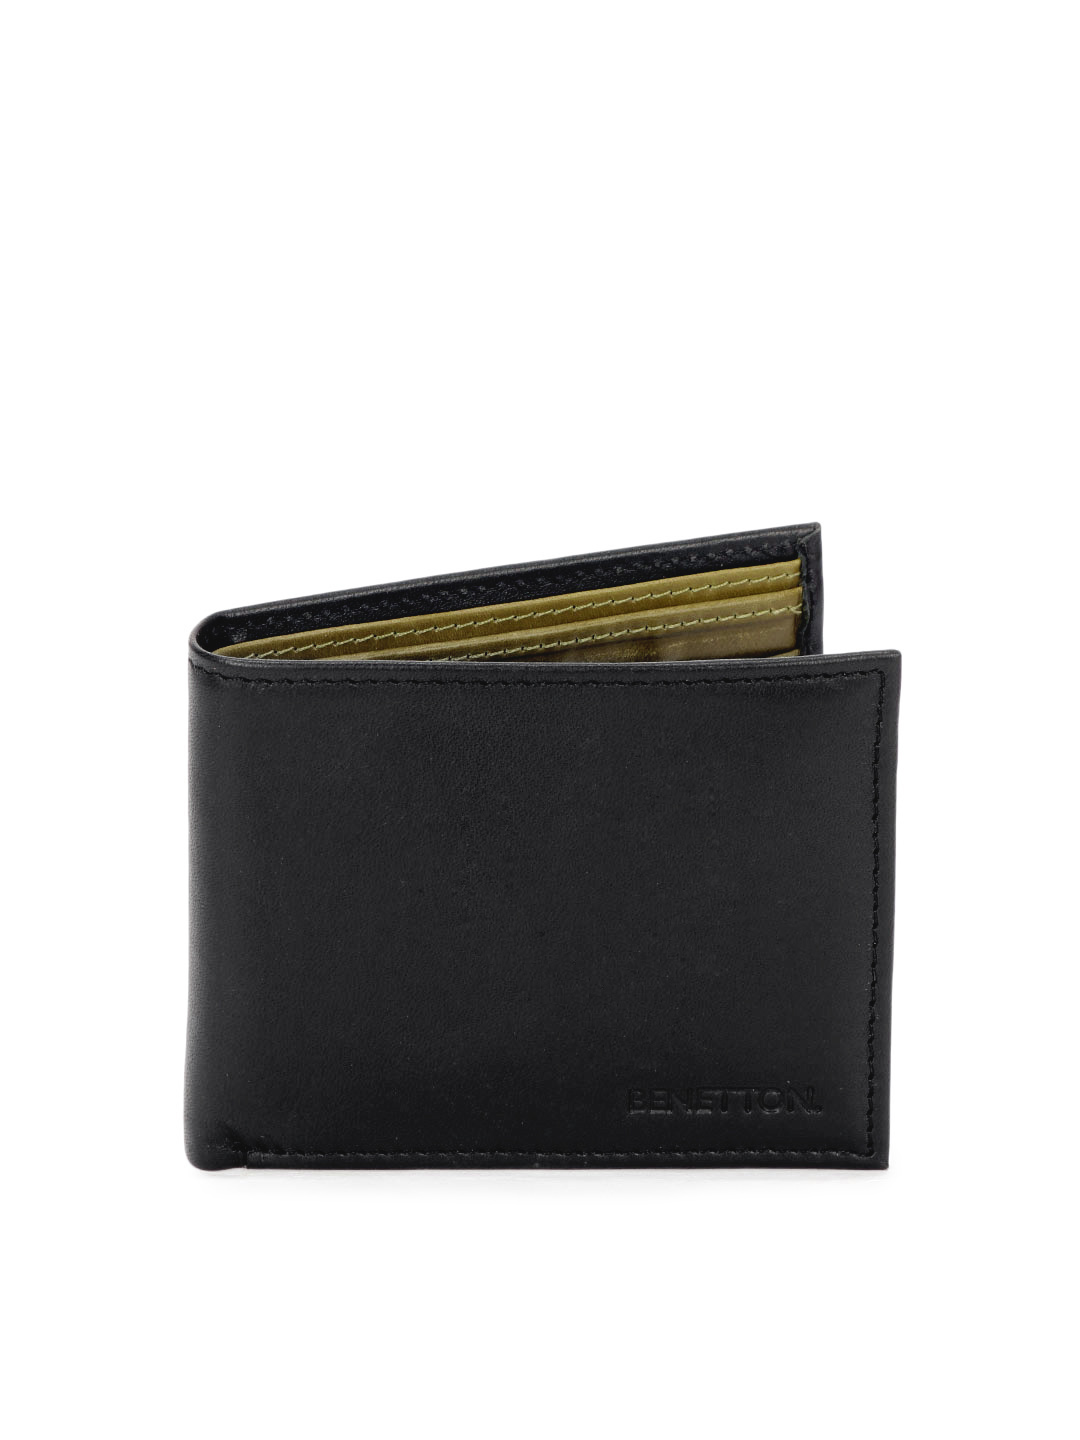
United Colors of Benetton Men Leather Black Wallet
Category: Accessories / Wallets / Wallets
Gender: Men
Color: Black
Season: Summer 2012
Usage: Casual